Fælledvej

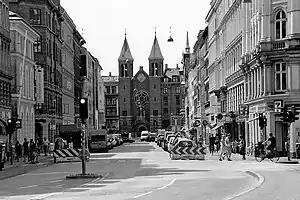
Fælledvej.

Fælledvej is a street in the Nørrebro district of Copenhagen, Denmark. It links the major shopping street Nørrebrogade in the west with the square Sankt Hans Torv in the east.